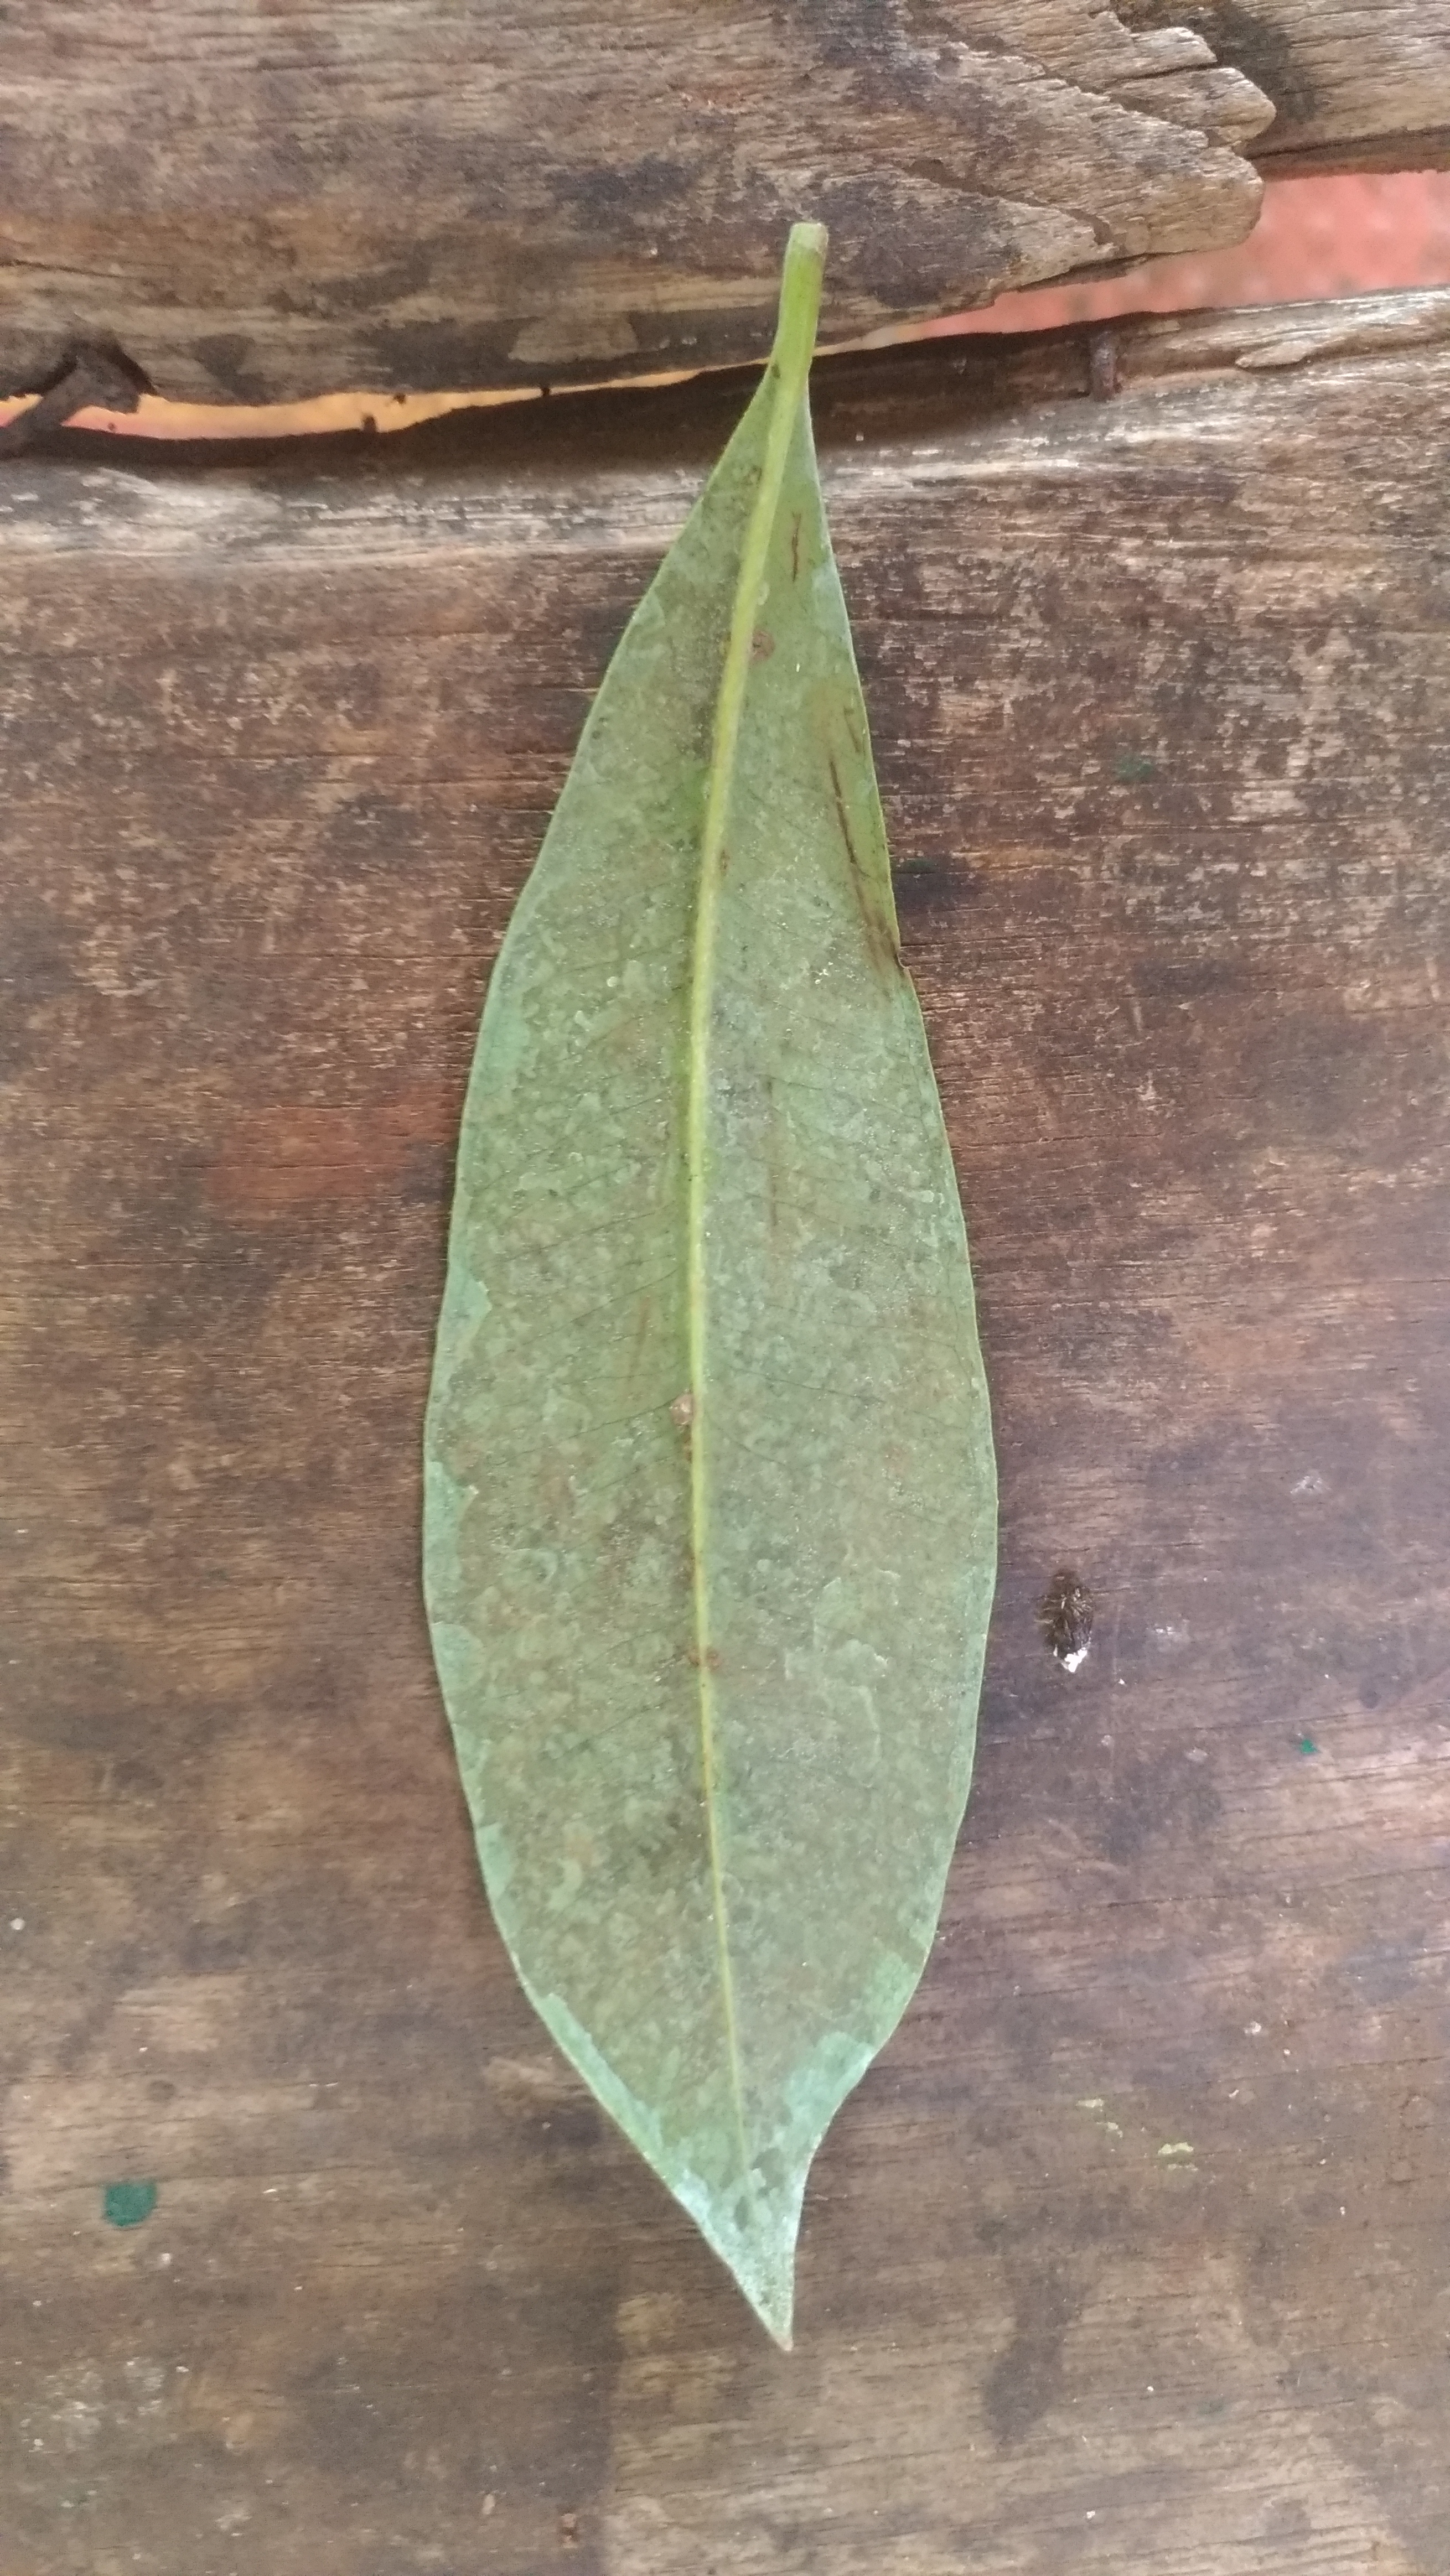
Plant: Nerale